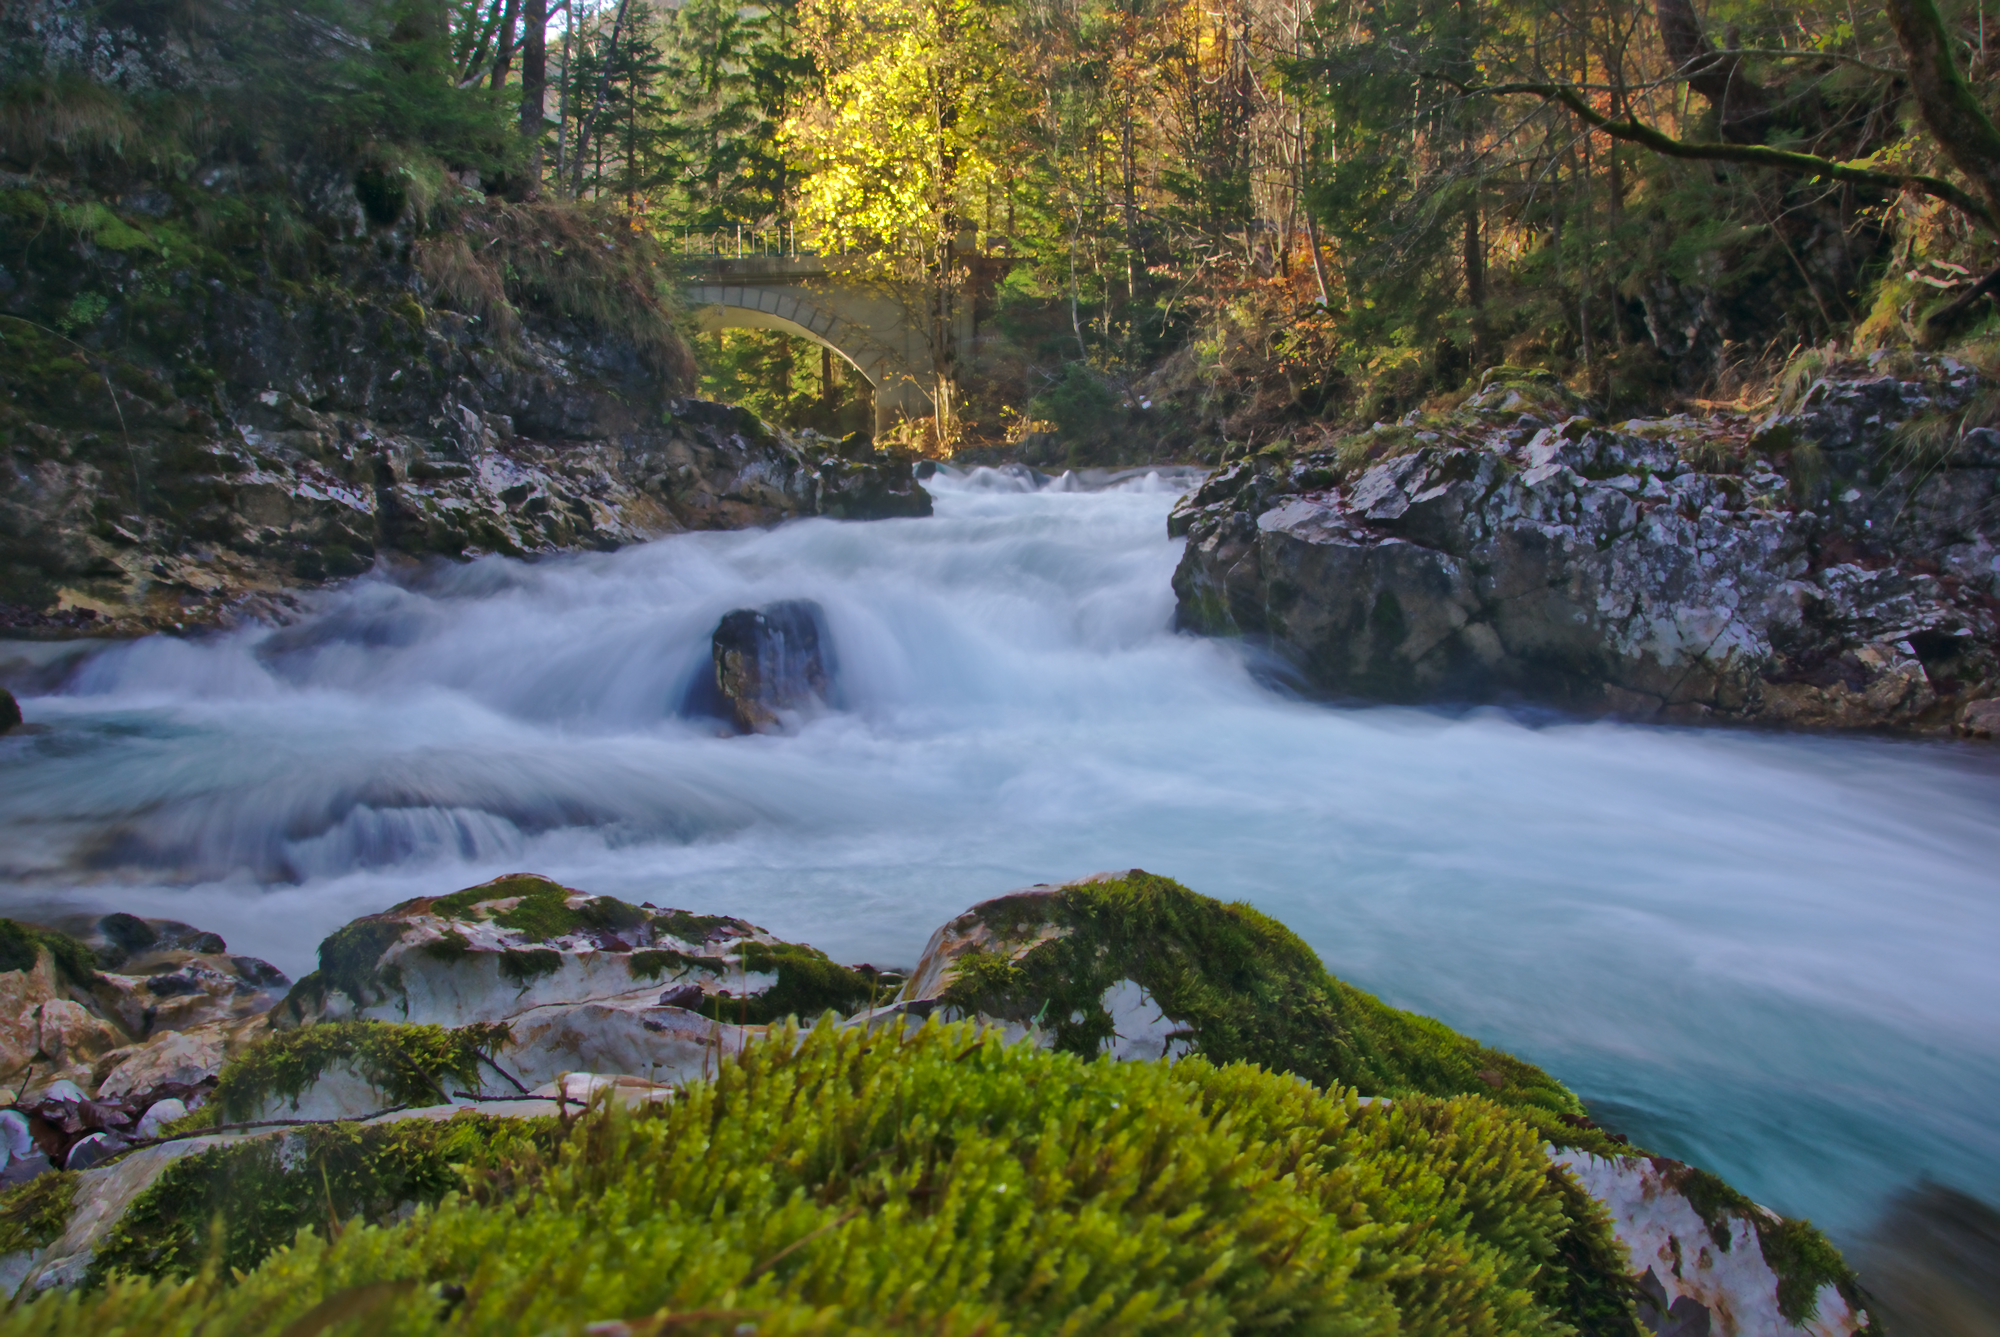
landscape, water, waterfall, creek, wilderness, river, valley, stream, autumn, rapid, national park, body of water, water feature, watercourse, landform, geographical feature